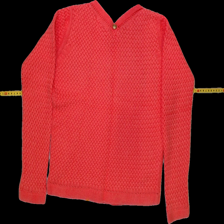
View: back
Type: Sweater
Category: Ladies
Brand: Not Applicable
Colors: Pink
Material: 100% cotton
Pattern: Plain
Cut: C-collar, Regular
Season: All
Trend: No trend
Stains: No
Price range: 100-150
Recommended usage: Reuse